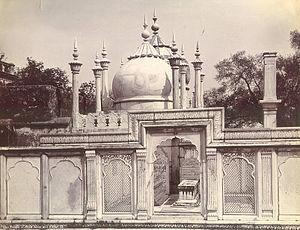
Muhammad Akbar Shâh est un empereur moghol de 1806 à 1837. Il a accédé au trône à la mort de son père Shâh Âlam II. Les Britanniques avaient assis leur pouvoir sur les Indes et celui du nouvel empereur ne dépassait pas les murs du Fort Rouge de Delhi ; il n'était qu'un pensionné de la compagnie anglaise des Indes orientales.